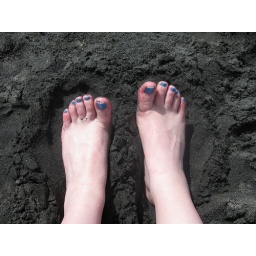
My super-white feet against the black sand of Mero beach on the Caribbean Island of Dominica.